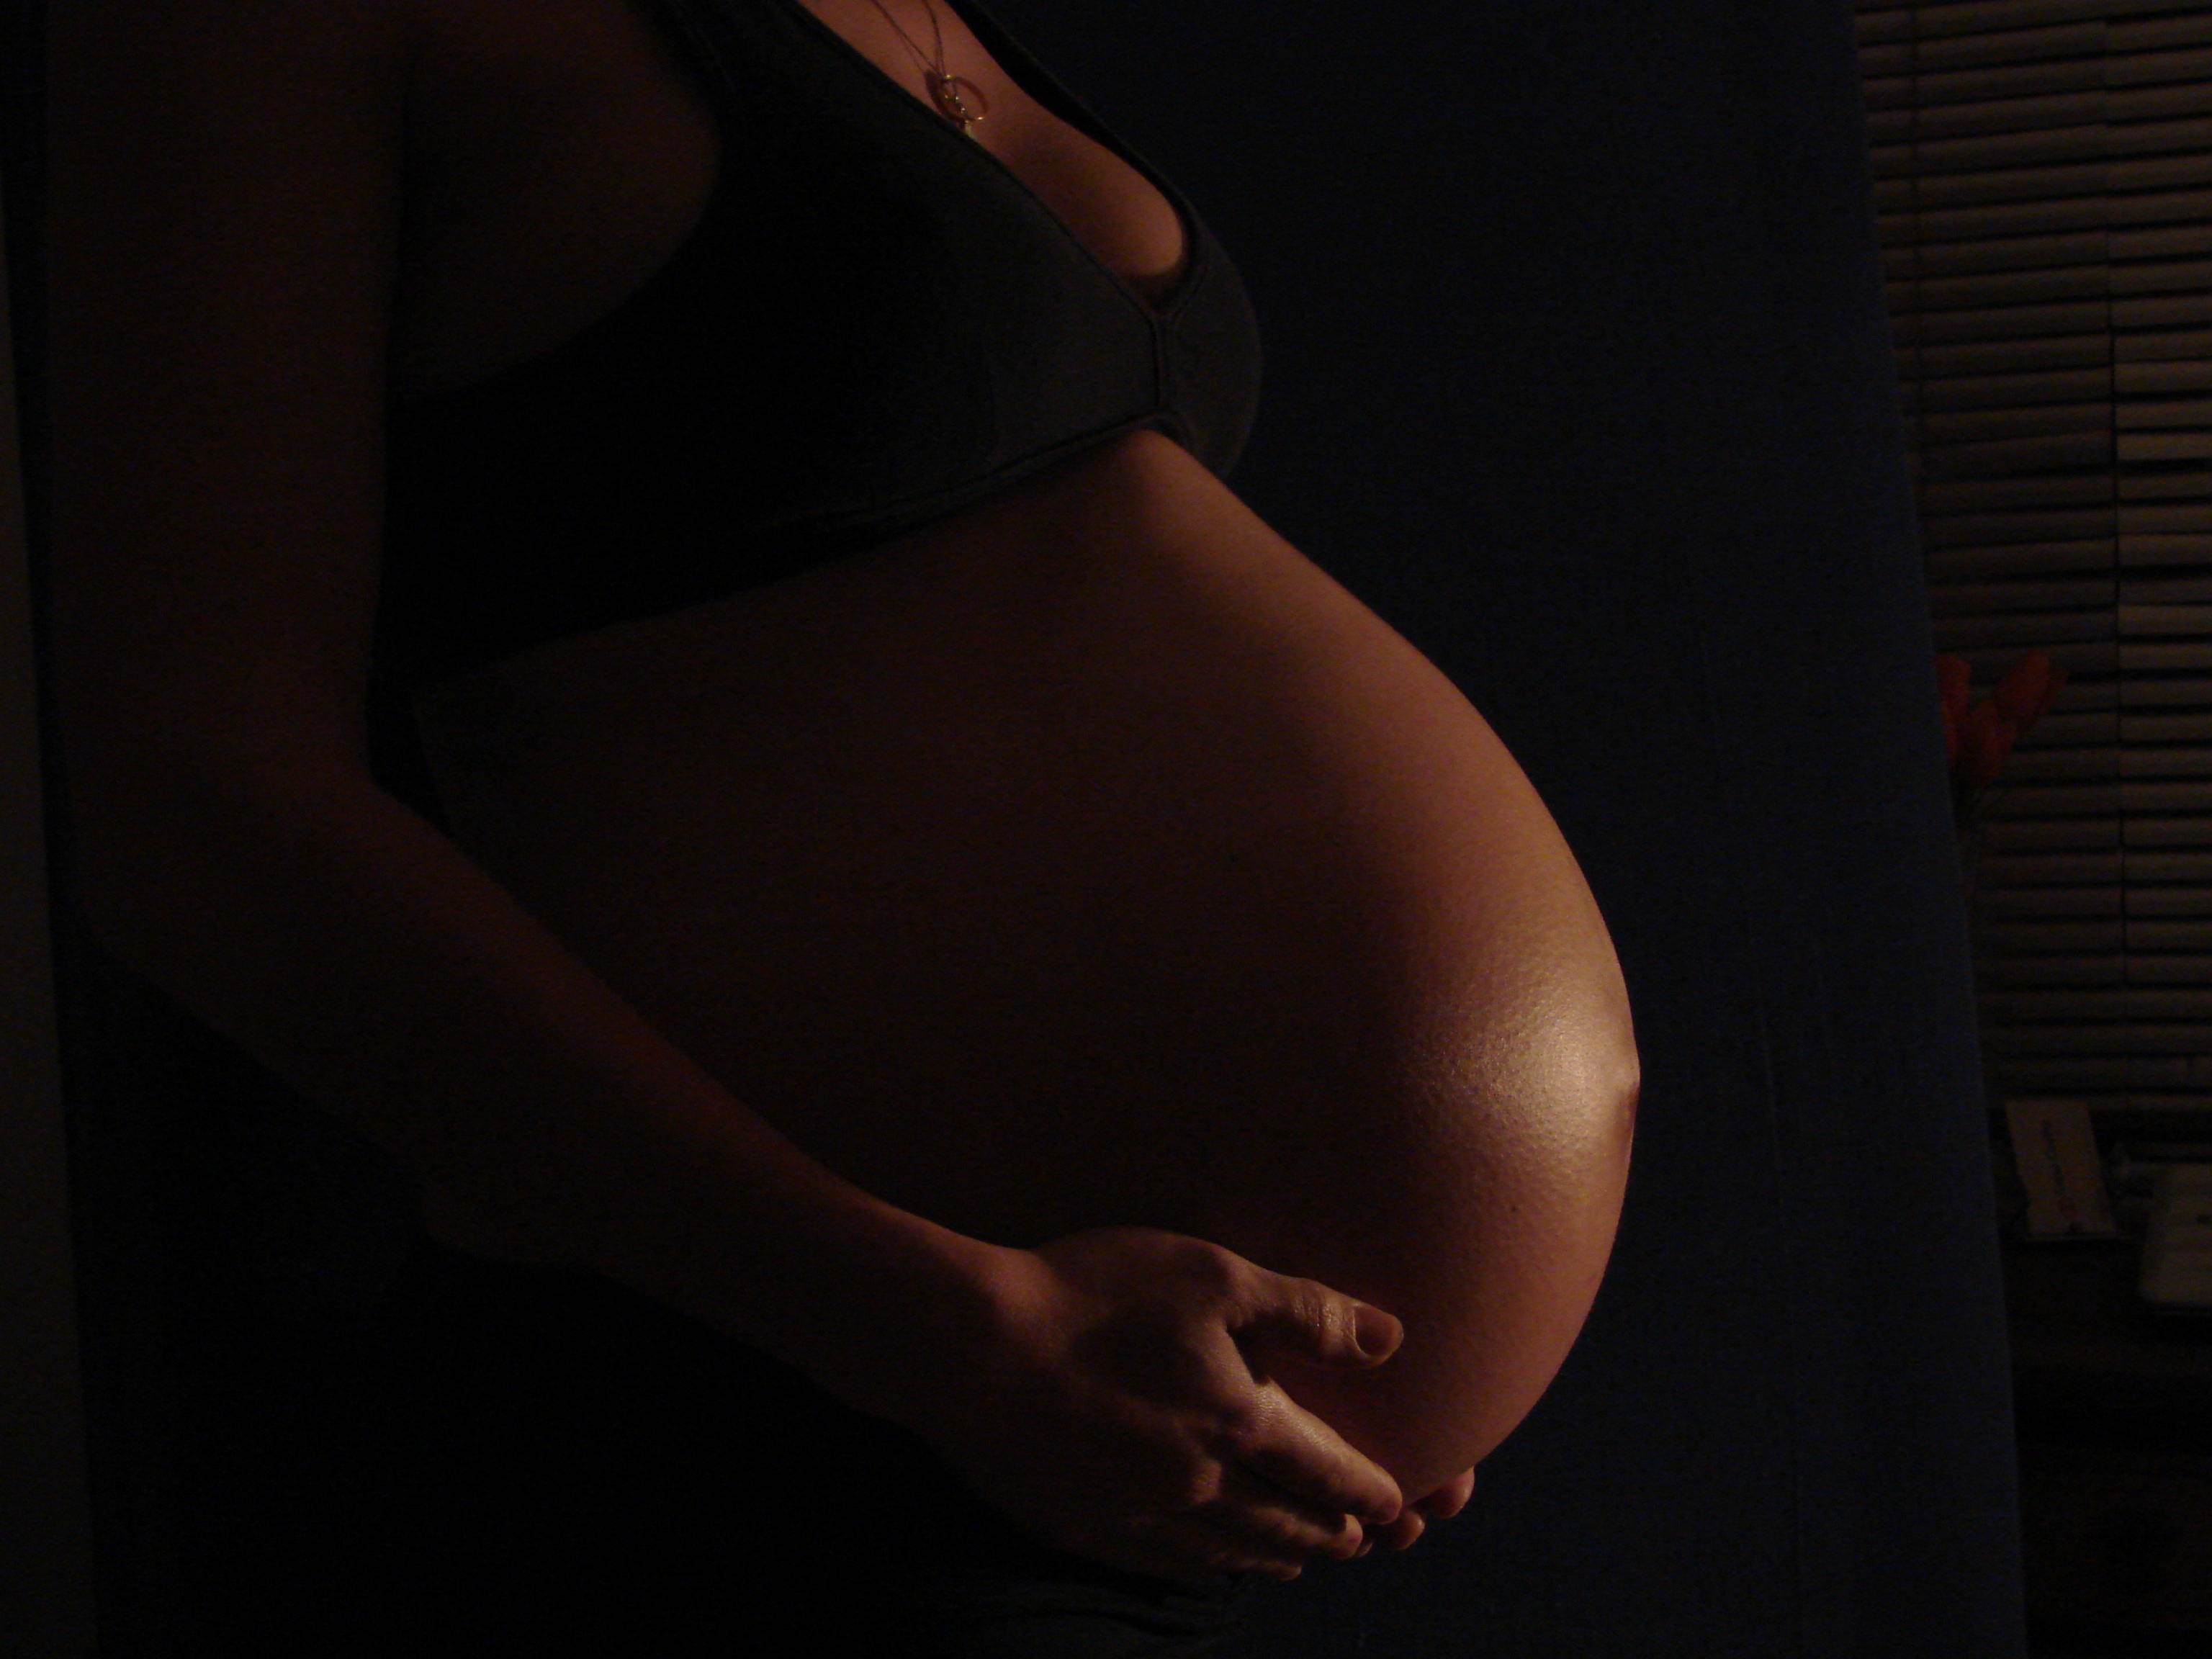
hand, light, woman, photography, leg, model, finger, sitting, darkness, clothing, black, arm, muscle, pregnancy, human body, back, pregnant, belly, beauty, abdomen, photo shoot, sense, human positions, undergarment, art model